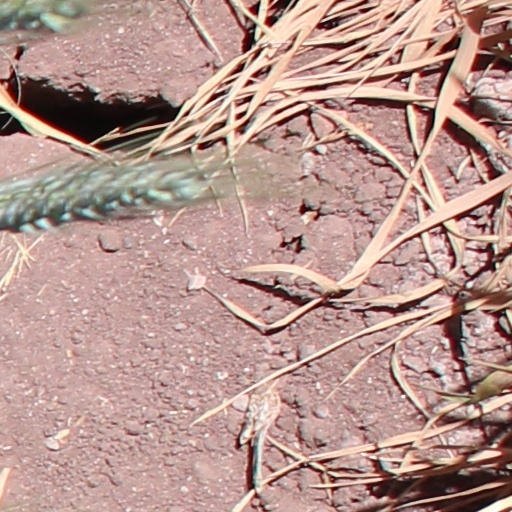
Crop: wheat